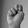
ASL letter: N